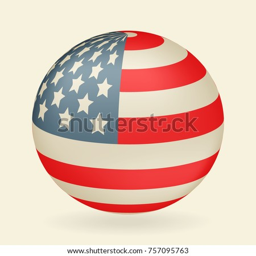
flag in the shape of a ball .